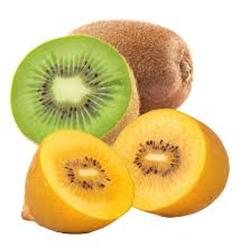
Label: Kiwi